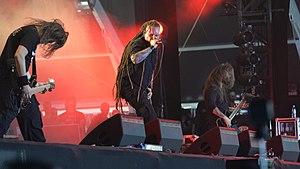
Rafał «
Decapitated est un groupe de death metal technique polonais, originaire de Krosno. Ils pratiquent un style brutal et technique largement influencé par l'un des piliers mondiaux du death metal, Cannibal Corpse. Le groupe comprend le guitariste, fondateur et compositeur Wacław Vogg Kiełtyka, le chanteur Rafał Piotrowski, le bassiste Paweł Pasek, et le batteur Michał Łysejko.